Rick Roberson

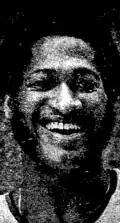

Rick Roberson (July 7, 1947 – May 3, 2020) was an American professional basketball player who played in the National Basketball Association (NBA) for the Los Angeles Lakers (1969–71), Cleveland Cavaliers (1971–73), Portland Trail Blazers (1973–74), New Orleans Jazz (1974–75) and Kansas City Kings (1975–76).